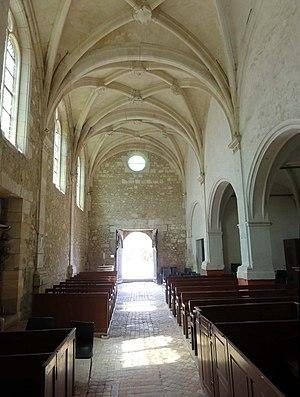
Intérieur de l'église (voir titre).
L'église Saint-Denis est une église catholique paroissiale située à Berville, dans le département du Val-d'Oise, en France. Son histoire reste encore à élucider. L'édifice associe un chœur gothique du XIIIᵉ siècle, austère et non voûté, à un transept et un clocher en bâtière de style flamboyant, et une nef Renaissance avec bas-côté. Comme l'indiquent deux clés de voûte, sa construction date du règne de Henri II. La construction aurait été prise en charge par le seigneur local, René de Bucy, que l'on sait proche d'Anne de Montmorency. C'est vraisemblablement sur cette base que l'on a attribué la nef et son portail occidental, qui a été plaqué devant la façade en 1552, au sculpteur Jean Goujon, architecte du roi impliqué dans le chantier du château d'Écouen. Si le transept et le clocher sont de bon niveau, c'est surtout pour ses parties Renaissance que l'église Saint-Denis est remarquable, car les nefs de style Renaissance sont peu nombreuses dans le Vexin. L'église est classée aux monuments historiques depuis 1920. Elle est aujourd'hui affiliée à la paroisse d'Avernes et Marines, et les célébrations eucharistiques s'y limitent à deux messes dominicales par an.